Yellow vests protests

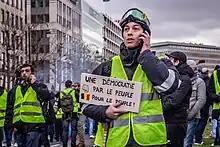
A "gilets jaunes" protest in Brussels, Belgium

Although President Macron had been insisting that the fuel tax increases would go through as planned, on 4 December 2018 the government announced that the tax rises would be put on hold, with Prime Minister Édouard Philippe saying that "no tax deserves to endanger the unity of the nation".